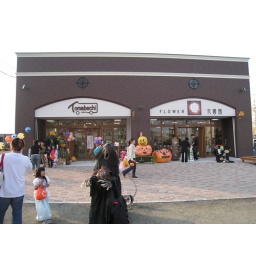
hhalloween in misawa on white pole road